Prince Alfred College

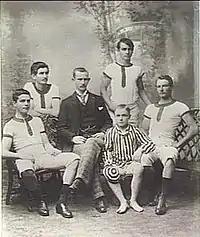
College rowing team, 1891

First conceived in 1854, the Wesleyan Methodist Church (Great Britain) in South Australia voted to create a school 'for the education of our sons' in 1867, at what is now called Old Methodist Meeting Hall on Pirie Street. The land in the suburb of Kent Town had been secured earlier at the sum of £2,750 with enough capital (£6,00) to build the first part of the main building. The creation of a Methodist school followed other successful attempts in New South Wales, Victoria and Tasmania. The new school was primarily intended to educate children of wealthy businessmen and farmers with a view to create future civic leaders steeped in 'large and liberal culture'. At the time, Methodism accounted for a quarter of the colony's population, partly because of the influx of Cornish miners.